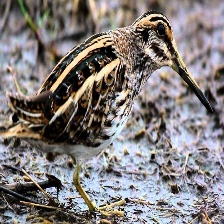
Species: JACK SNIPE
Scientific name: LYMNOCRYPTES MINIMUS